Expressway Monitoring and Advisory System

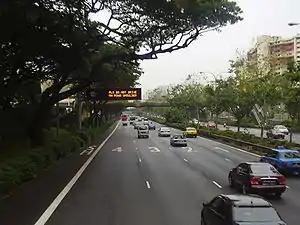
An EMAS signboard along the Pan Island Expressway at Toa Payoh.

The Expressway Monitoring and Advisory System (Chinese: 电子监控与信息系统), also known by its acronym of EMAS, is a computerised system that is used to monitor traffic on Singapore's expressways. EMAS enables Land Transport Authority (LTA) personnel to detect accidents and respond to them more quickly. In addition, it notifies motorists of adverse traffic conditions.